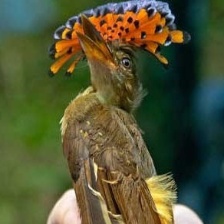
Species: ROYAL FLYCATCHER
Scientific name: ONYCHORHYNCHUS